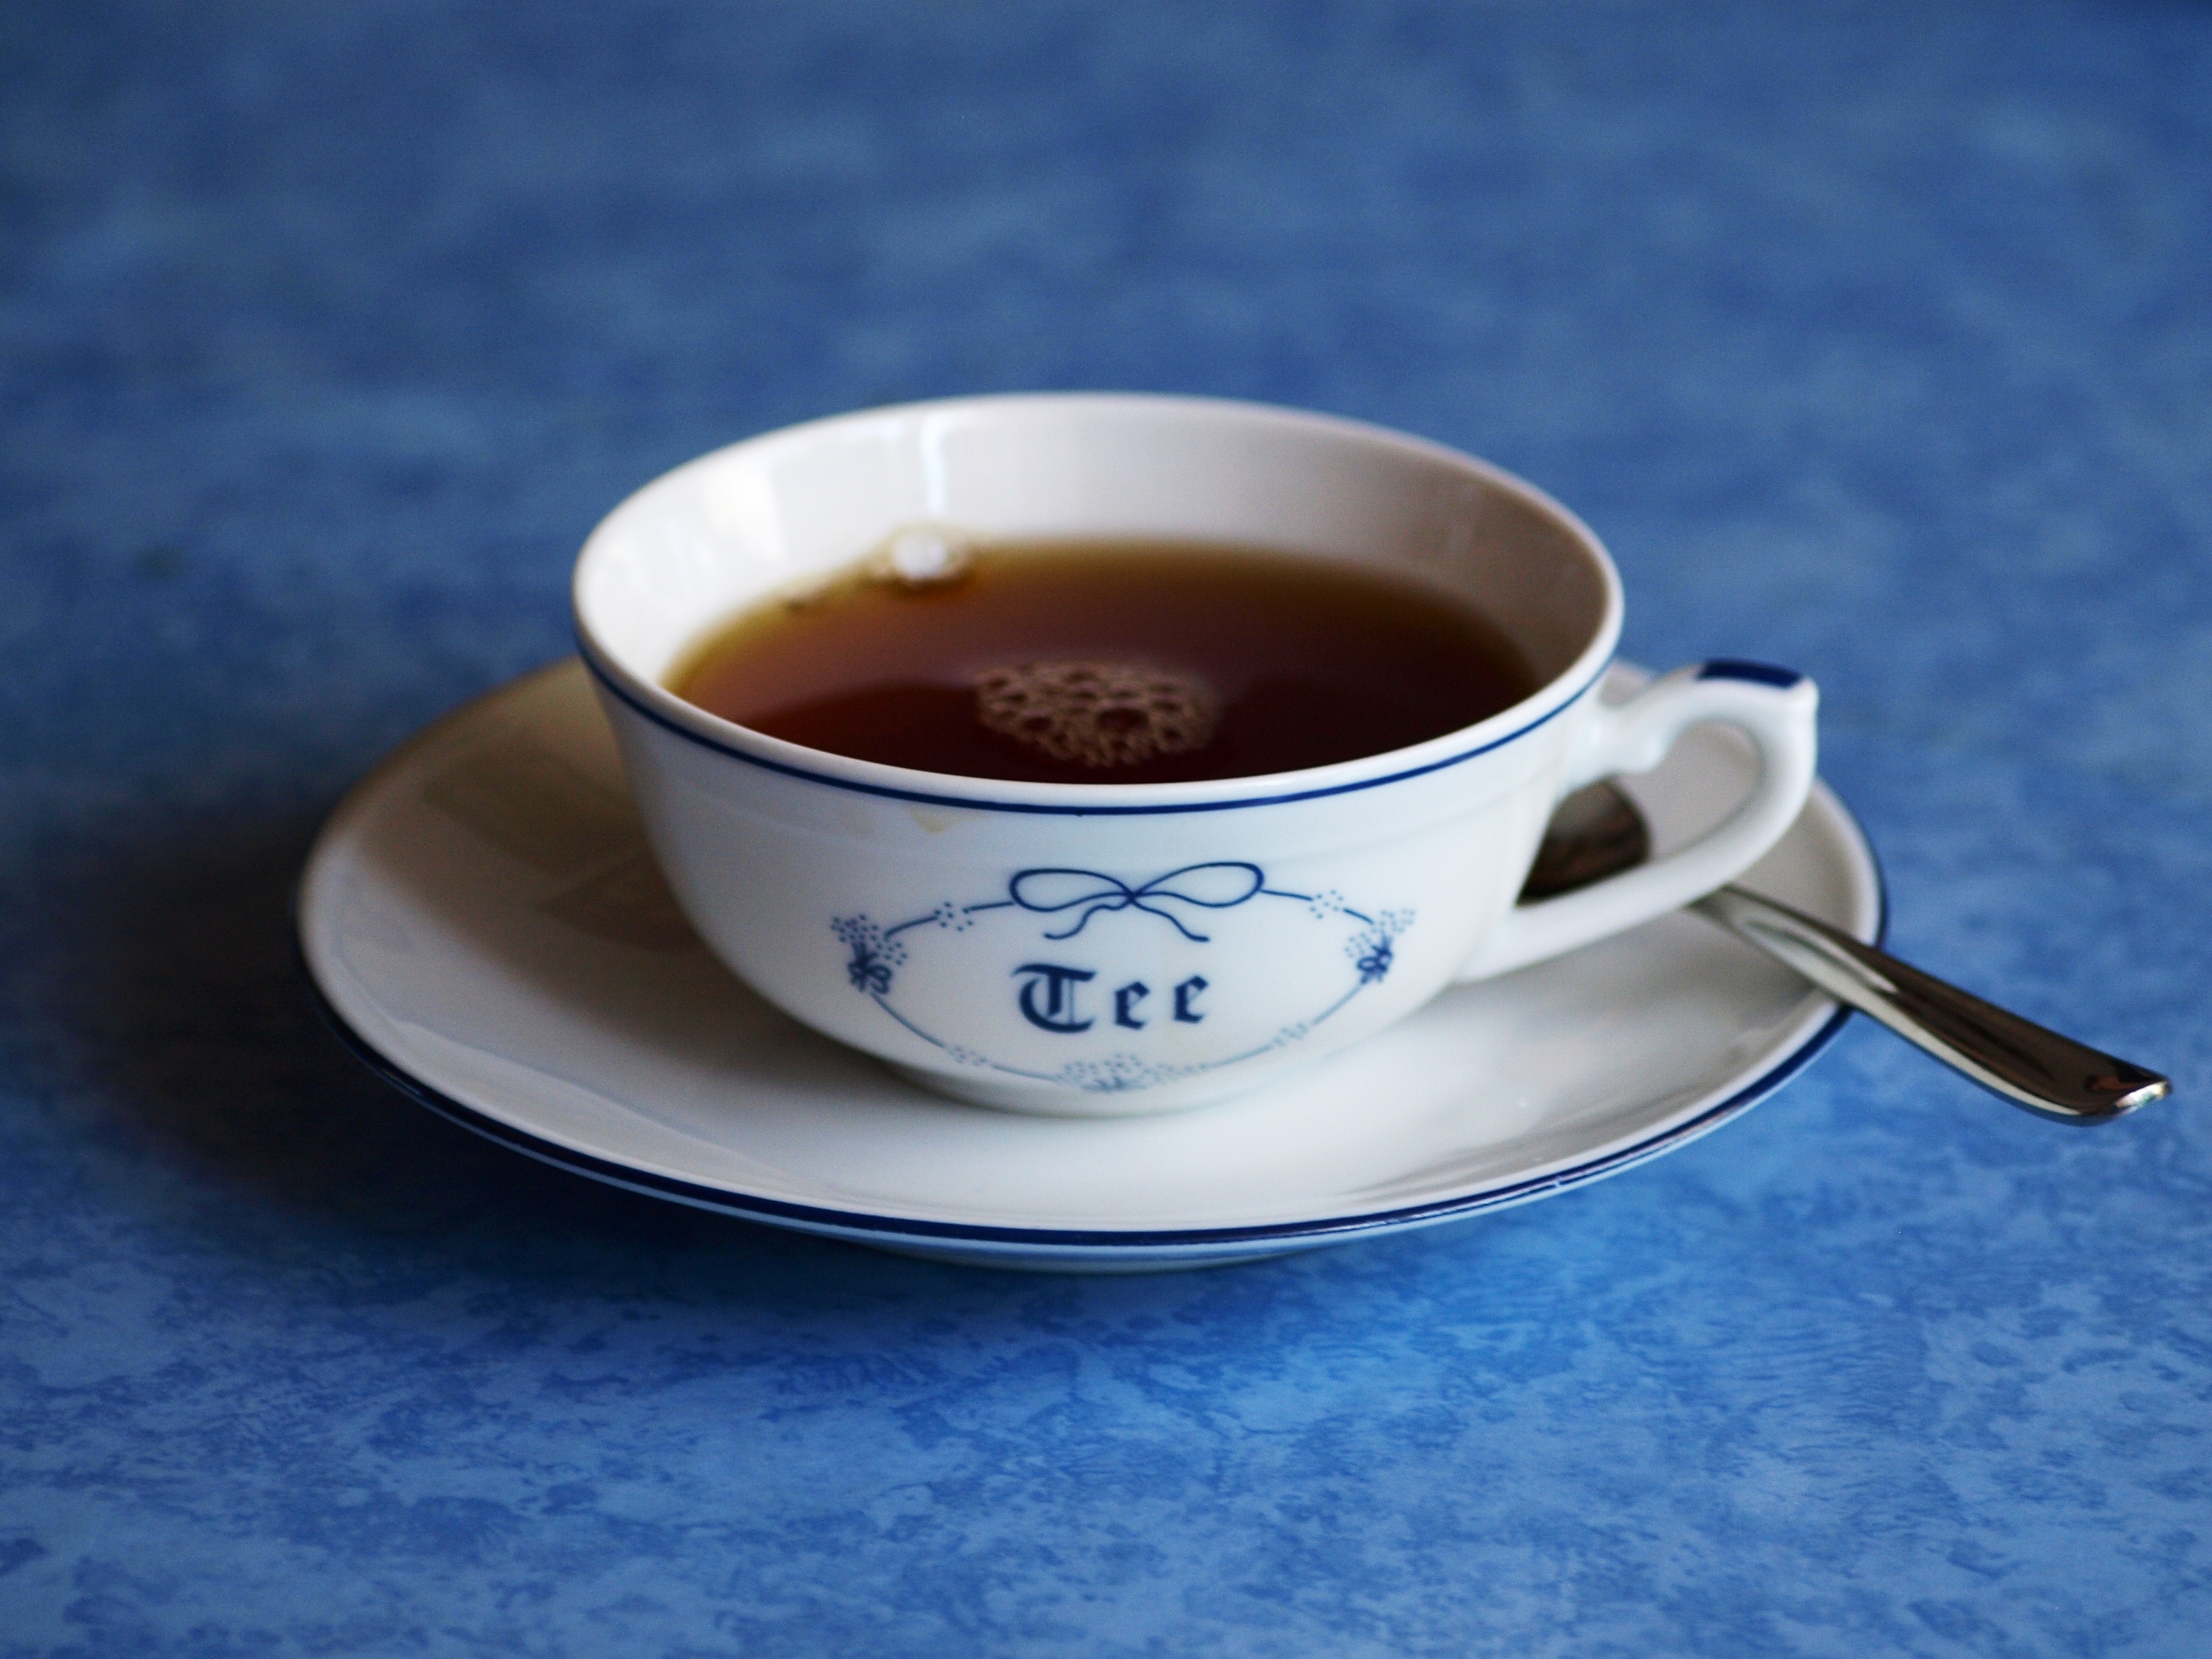
coffee, cup, dish, food, saucer, drink, espresso, coffee cup, teacup, caffeine, hot, tee, porcelain, teatime, caff macchiato